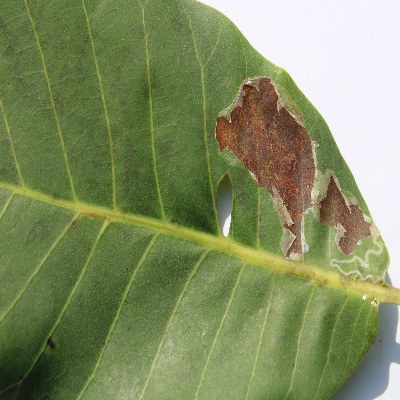
Crop: Cashew
Condition: leaf miner